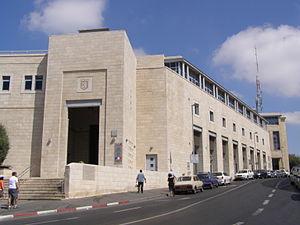
Jérusalem - Centre culturel français Romain Gary